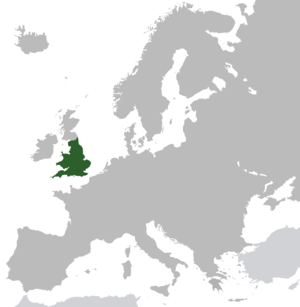
Kongeriget England
Kongeriget Englands territorium
Englands geografiske placering
Kongeriget England var en stat i Vesteuropa, på den sydlige del af øen Storbritannien. Hovedstaden i kongeriget var Winchester, i Hampshire, indtil den normanniske erobring i 1066. Vilhelm 1. af England valgte London som ny hovedstad. London tjente som hovedstad for kongeriget indtil dets "fusionering" i 1707 og er stadig den dag i dag de facto hovedstad i England. Byen har også tjent som hovedstad i både Kongeriget Storbritannien og Det Forenede Kongerige Storbritannien og Irland. I dag er den hovedstad i Det forenede Kongerige og Nordirland.